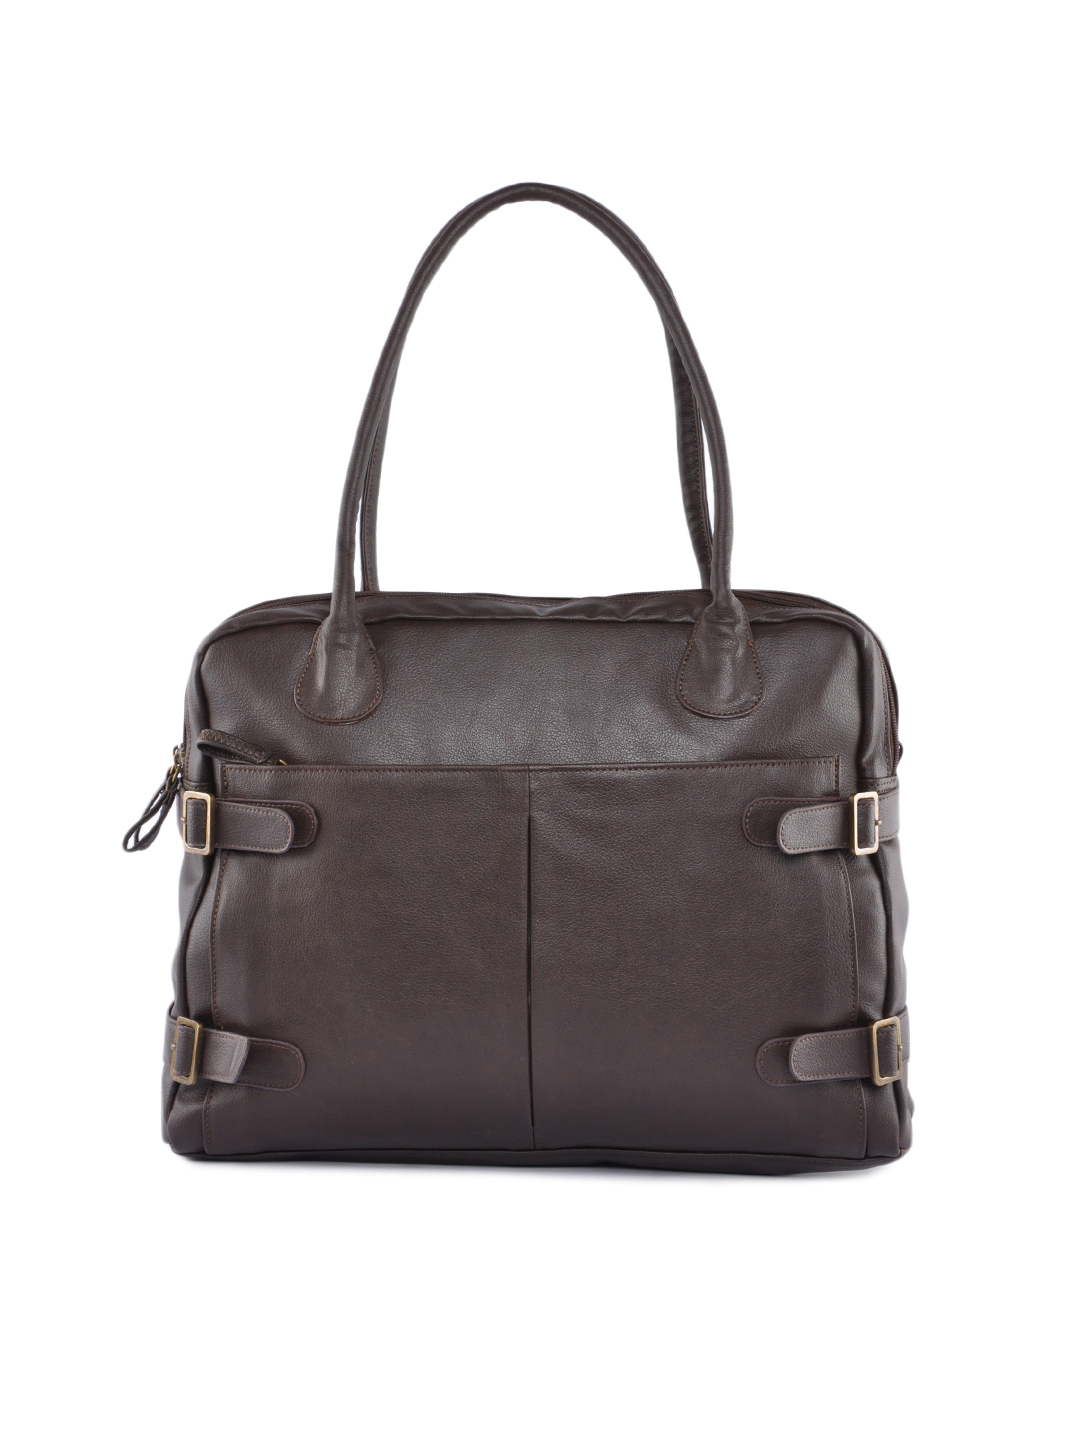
Baggit Women Brown Map Taj Handbag
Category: Accessories / Bags / Handbags
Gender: Women
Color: Brown
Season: Winter 2015
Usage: Casual